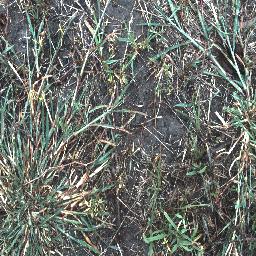
Label: negative